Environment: real
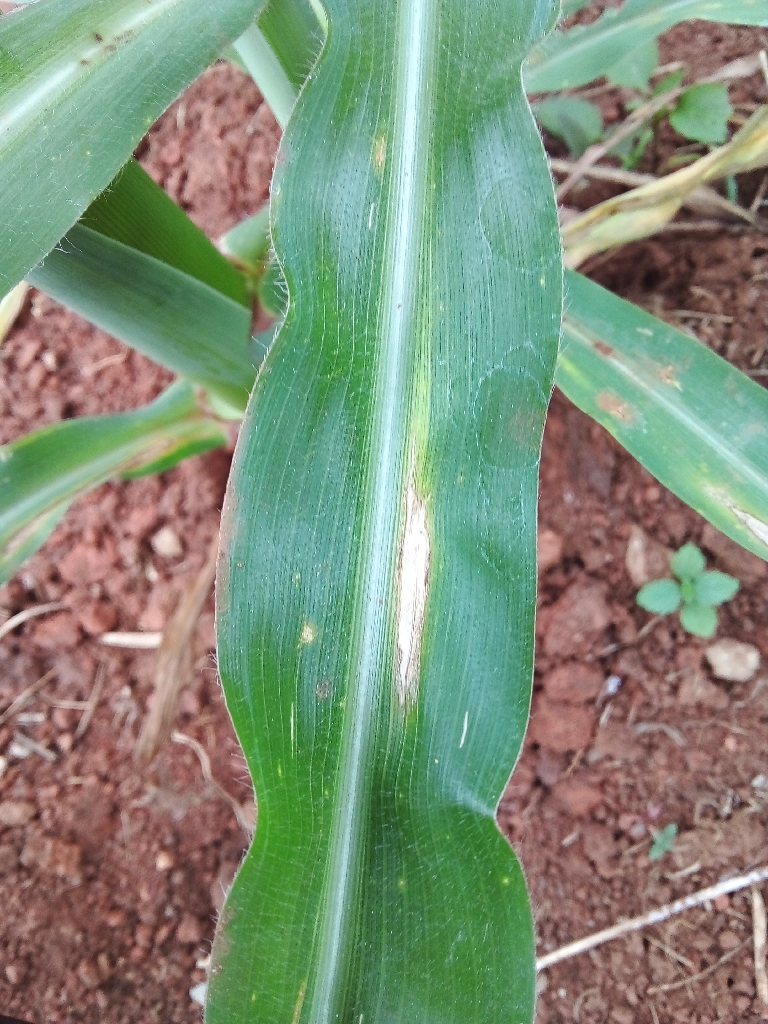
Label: northern_corn_leaf_blight